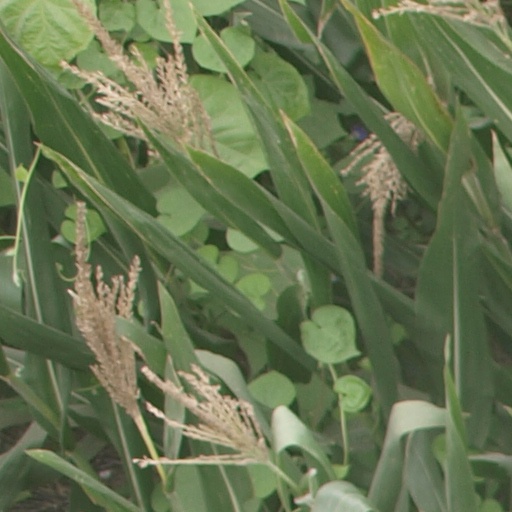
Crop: maize; corn